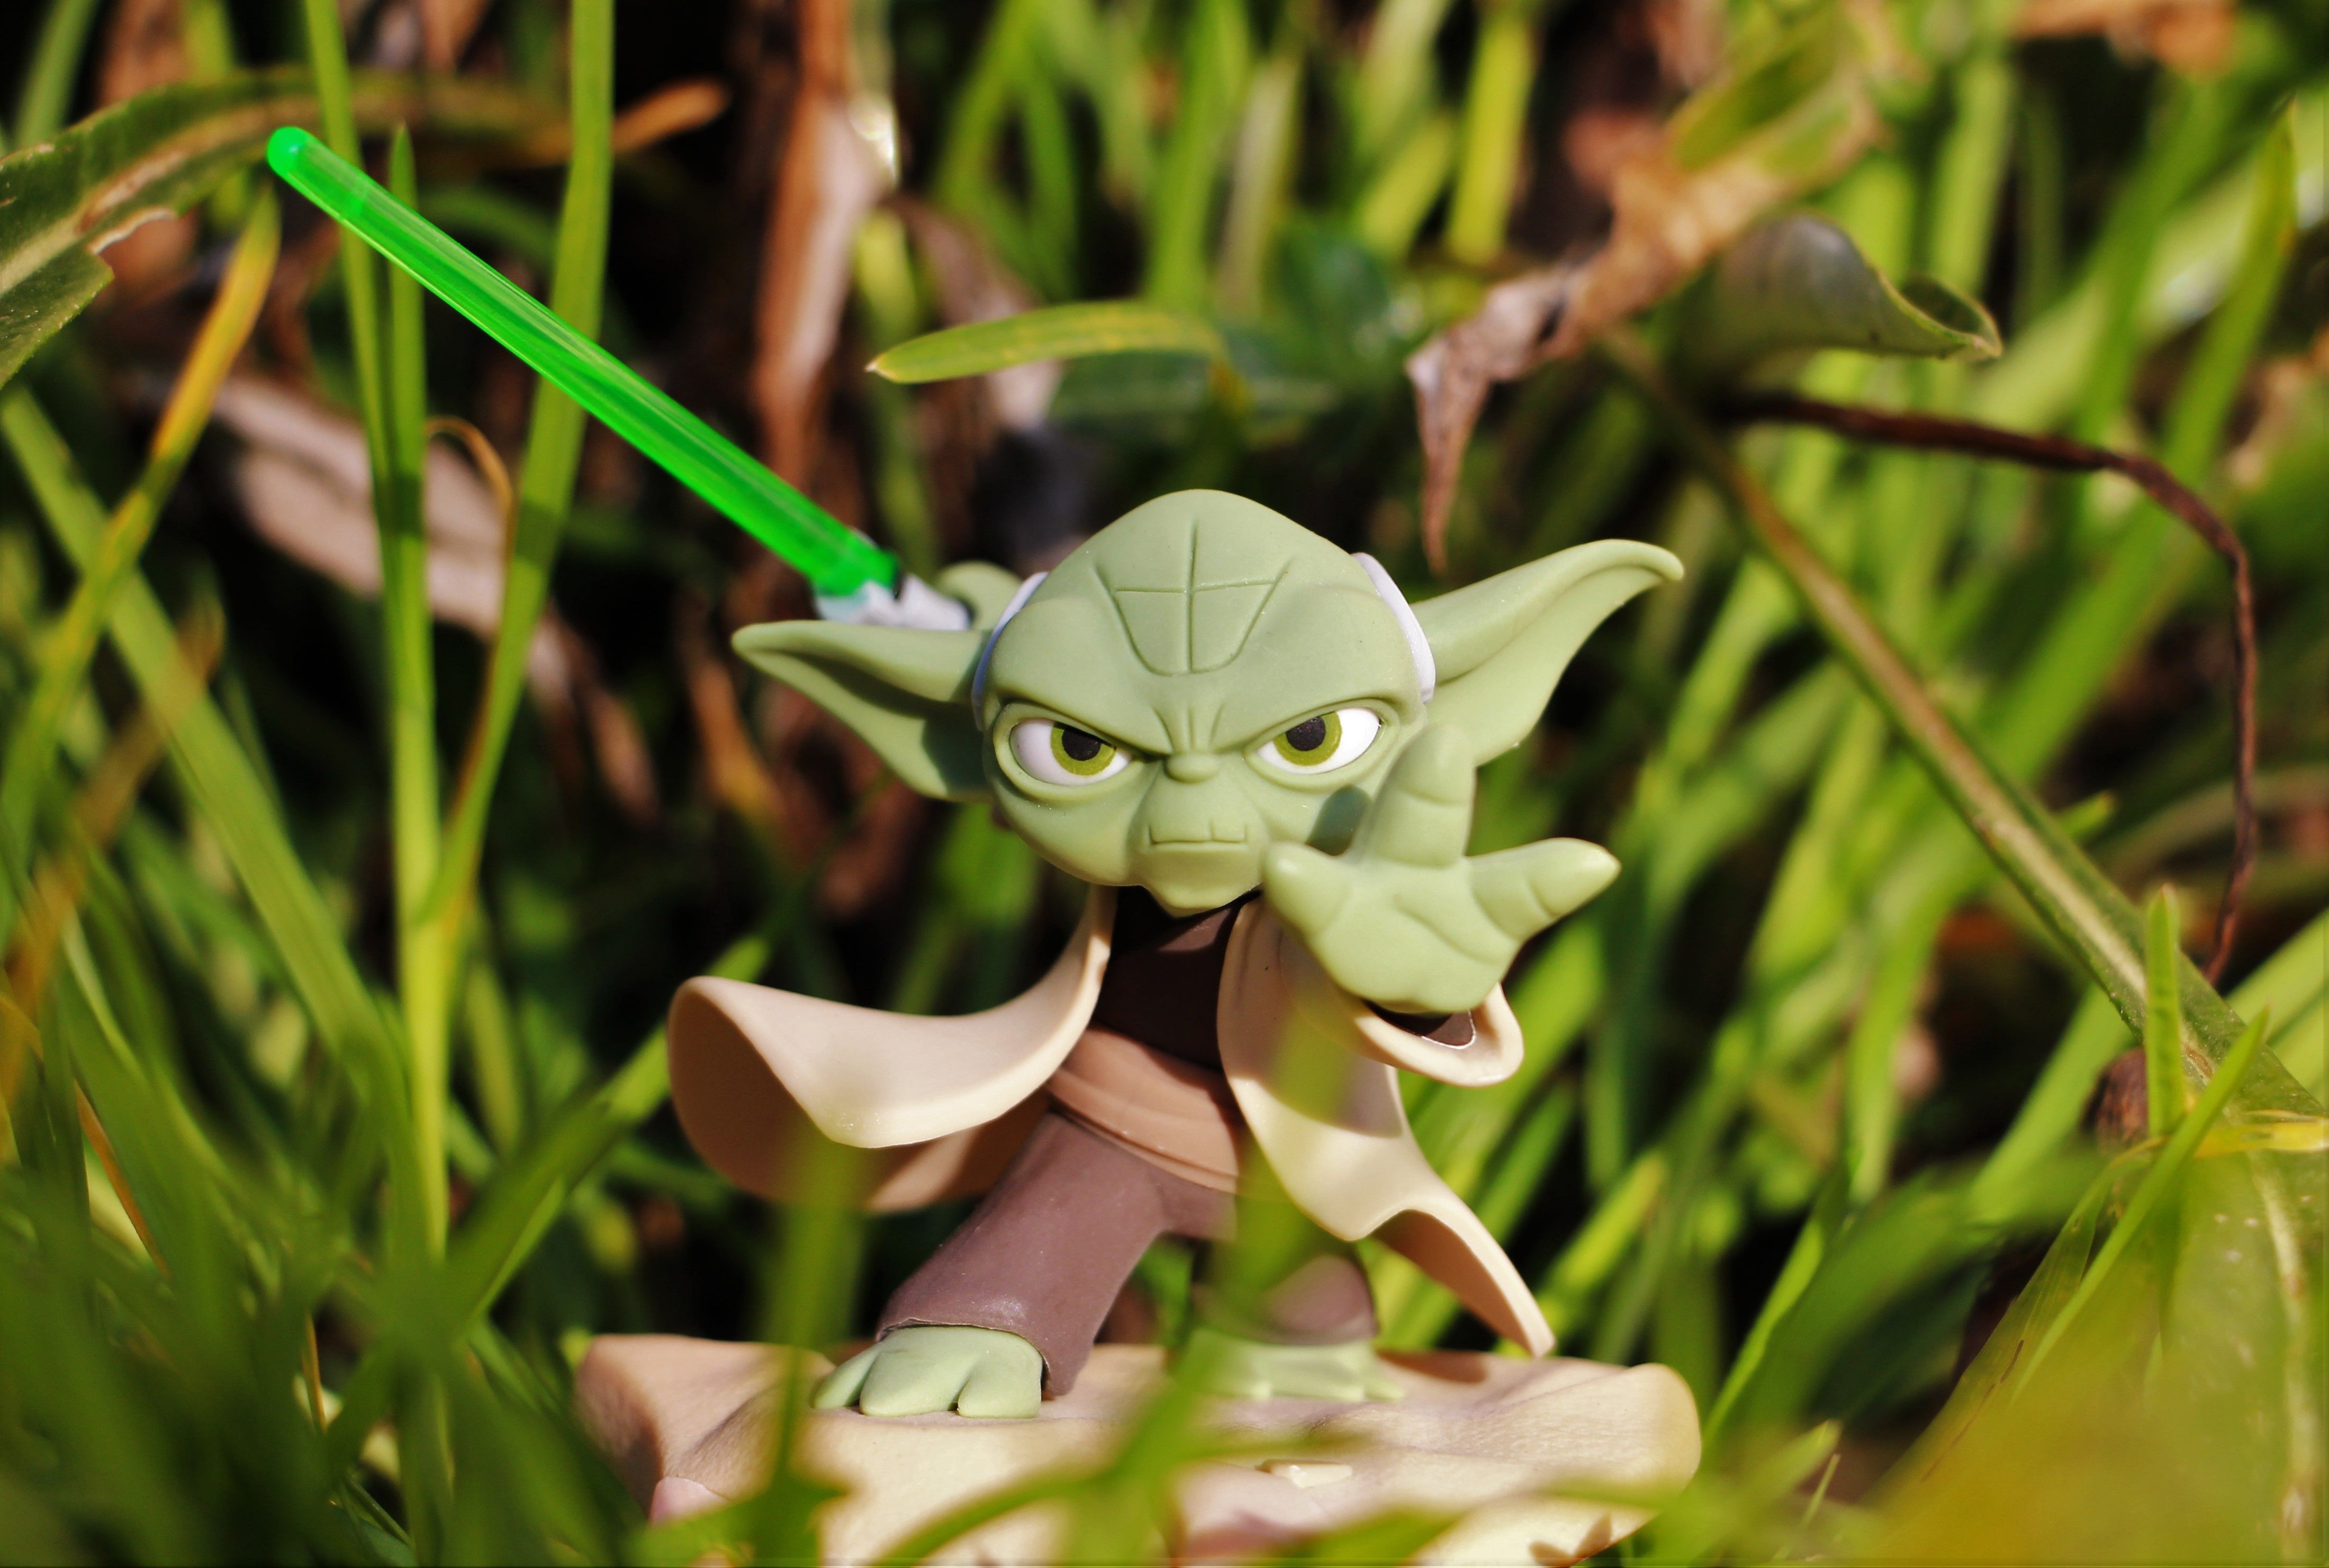
Yoda The Warrior
A small plastic toy from  Disney's star wars movie series. The toy features a character named Yoda. The toy is a green dwarf alien wielding a sword known as a lightsaber. The toy placed on a green grassy floor.
A close-up shot in daylight. The ligh reflects softly off the toy making it appear alive. The position of the small toy between the grass makes it appear as if it is in the middle of a dense forest which adding a sense of mystery and excitement to the scene.
Labels: Plant, Toy, Cartoon, Face, Head, Person, Figurine, Elf
Camera: Canon Canon EOS 700D
Lens: 18.0 - 135.0 mm, Canon EF-S 18-135mm f/3.5-5.6 IS STM
Aperture: F5
Exposure: 1/320 sec
ISO: 100
Focal length: 64.0 mm